Assassination of Henri I, Duke of Guise

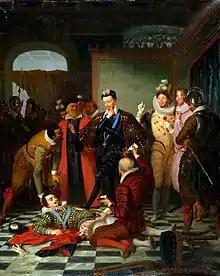
Assassination of Henri I, Duke of Guise, by Henri III, in 1588. Painting by Charles Durupt in the Château de Blois, where the attack took place.

On 23 December 1588, Henri I, Duke of Guise was assassinated by the "Quarante Cinq" serving King Henri III. The event was one of the most critical moments of the French Wars of Religion. The duke had achieved, since 1584, considerable power over the kingdom of France, through his alliance with the "Ligue" movement, which he had co-opted for the cause of resisting the king's chosen successor of Navarre, a Protestant. Despite some effort to resist Guise and the "ligue", Henri III had been forced by his weak position to accede to their continued demands. After the Day of the Barricades in May 1588, the "ligue" expelled Henri from Paris, and Henri was forced to make Guise lieutenant general of the kingdom, call an Estates General and sign an Edict of Union in July which prohibited Navarre from succeeding to the throne and outlawed Protestantism in France. Increasingly unable to bear the humiliations Guise and the "ligue" forced upon him, he was further outraged by the Estates General. The body, largely "ligueur" dominated, rejected his attempt to chastise Guise for forming associations, diverted tax income to Guise's brother Mayenne and rejected all compromise with the king.